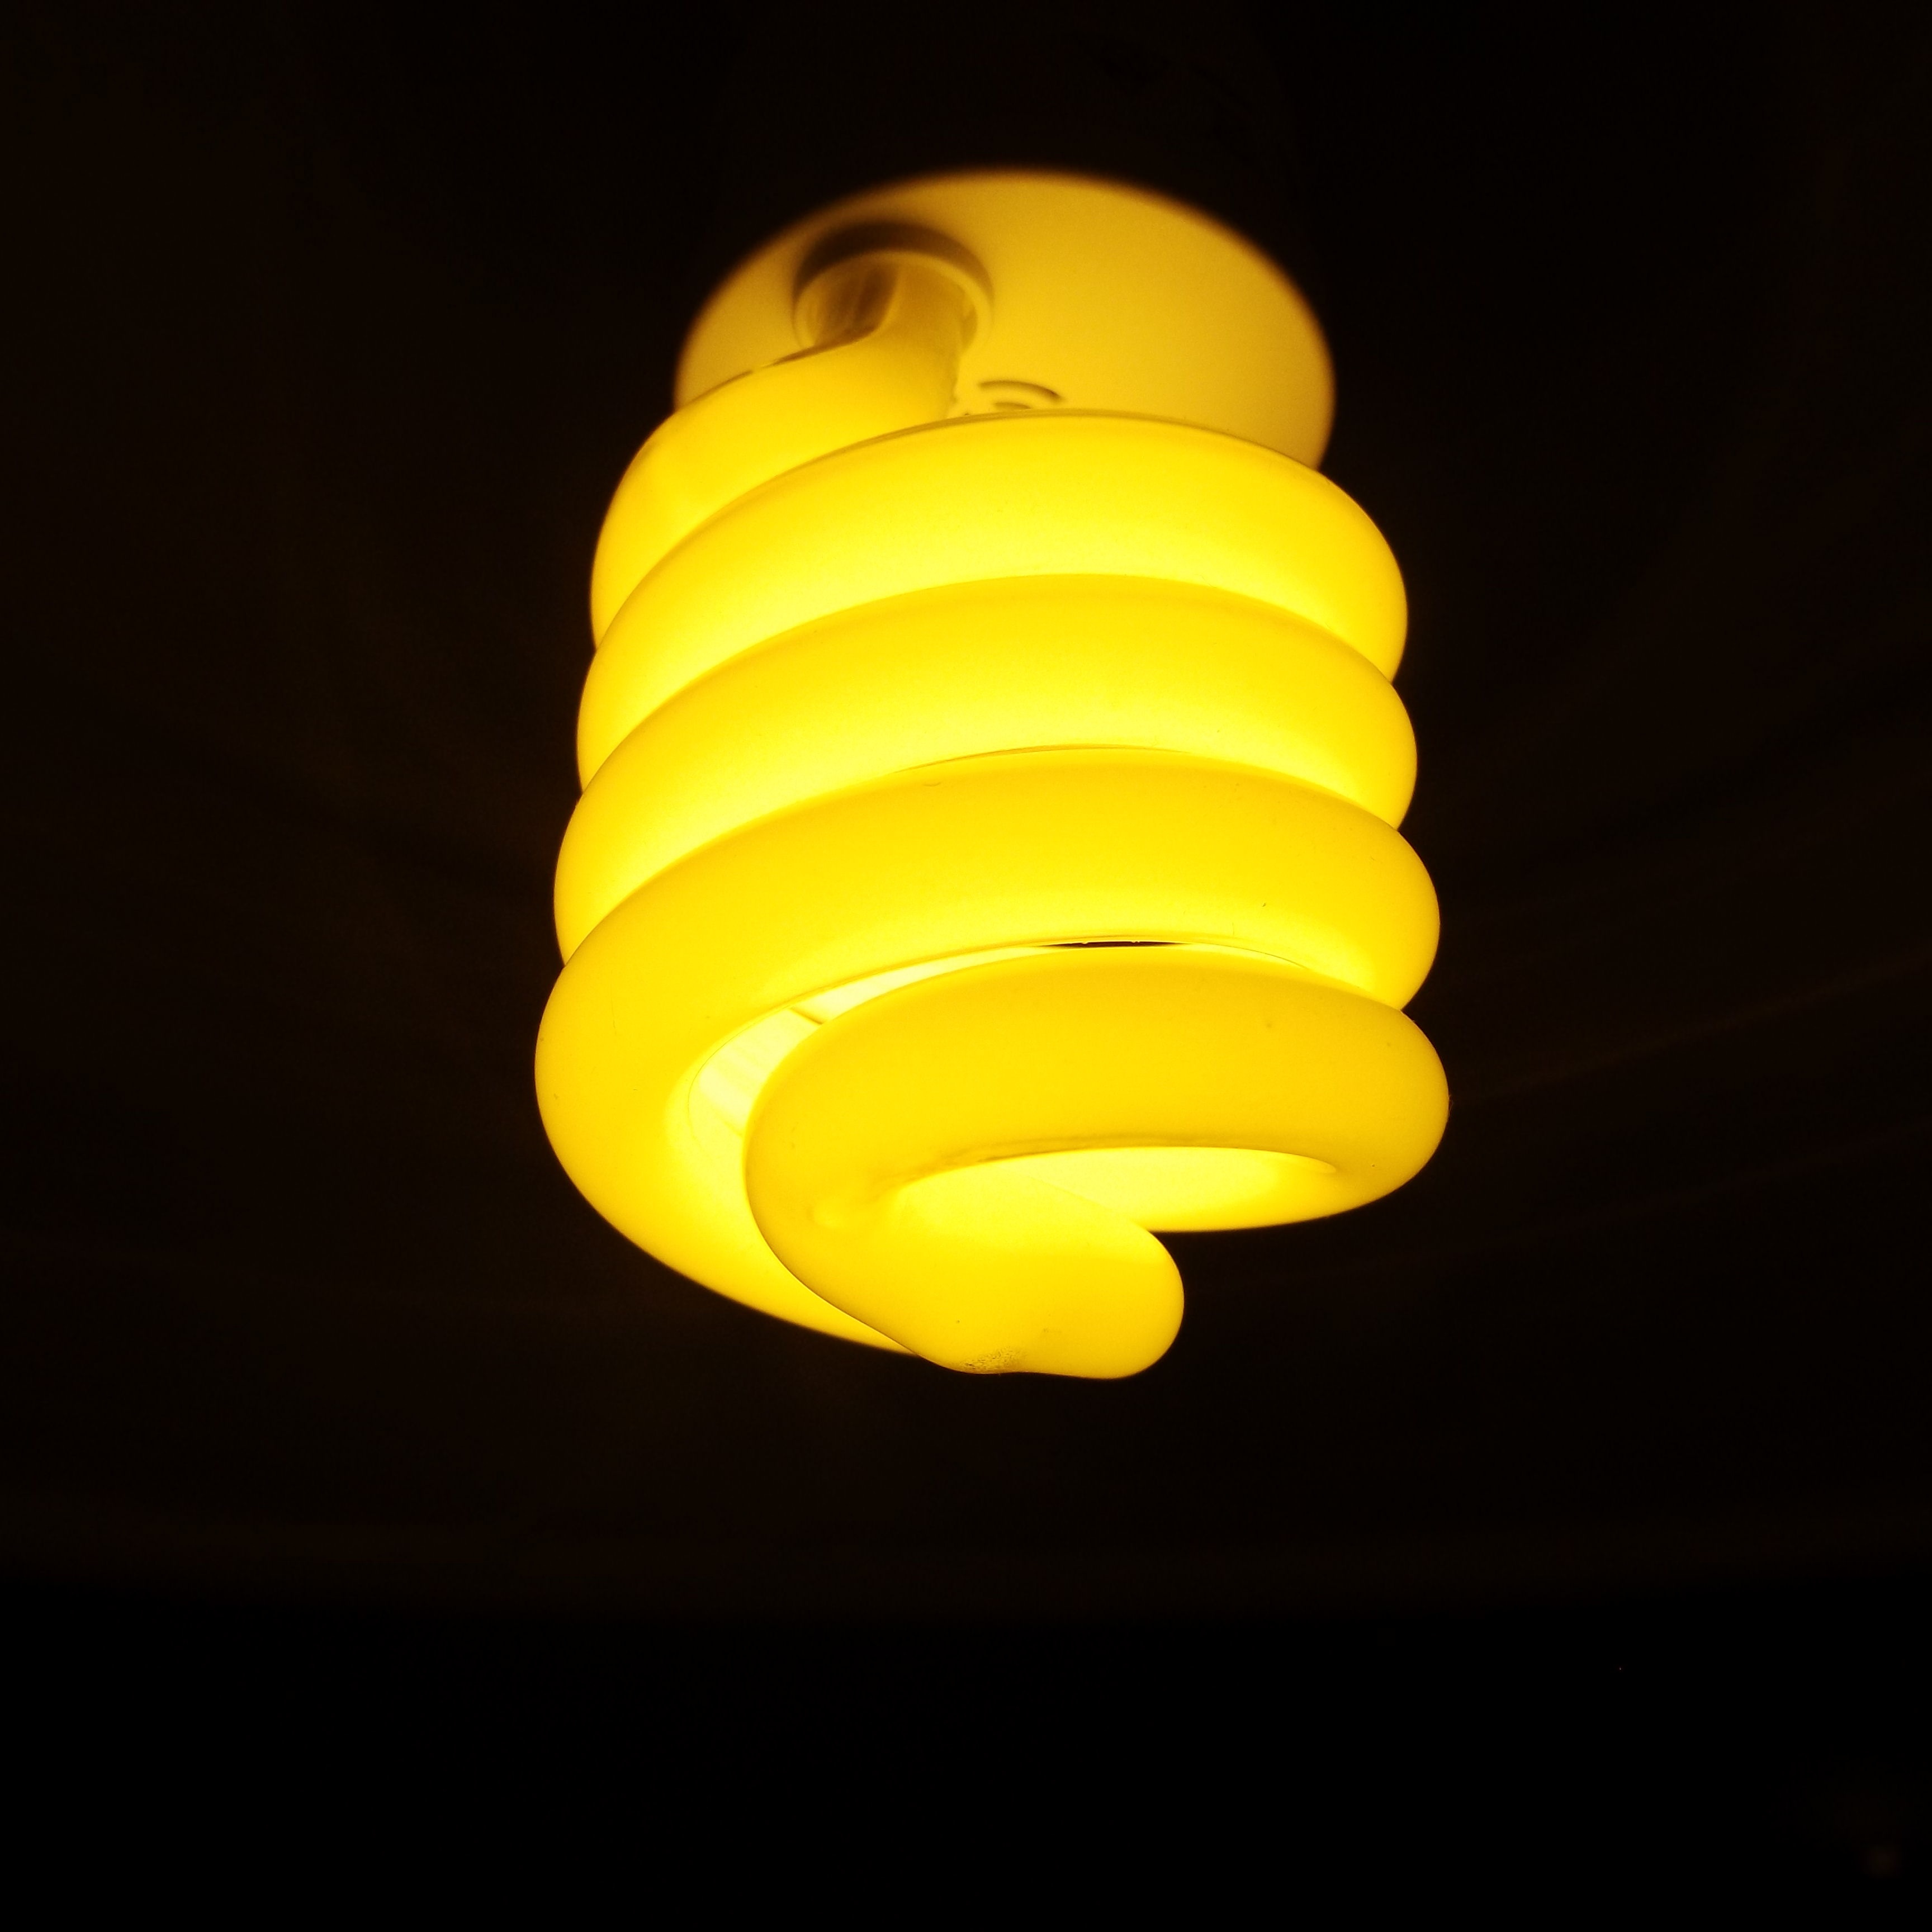
light, flower, petal, produce, flame, lamp, yellow, lighting, energy, bulbs, light fixture, macro photography, energy saving, lighting medium, energiesparlampe, incandescent light bulb